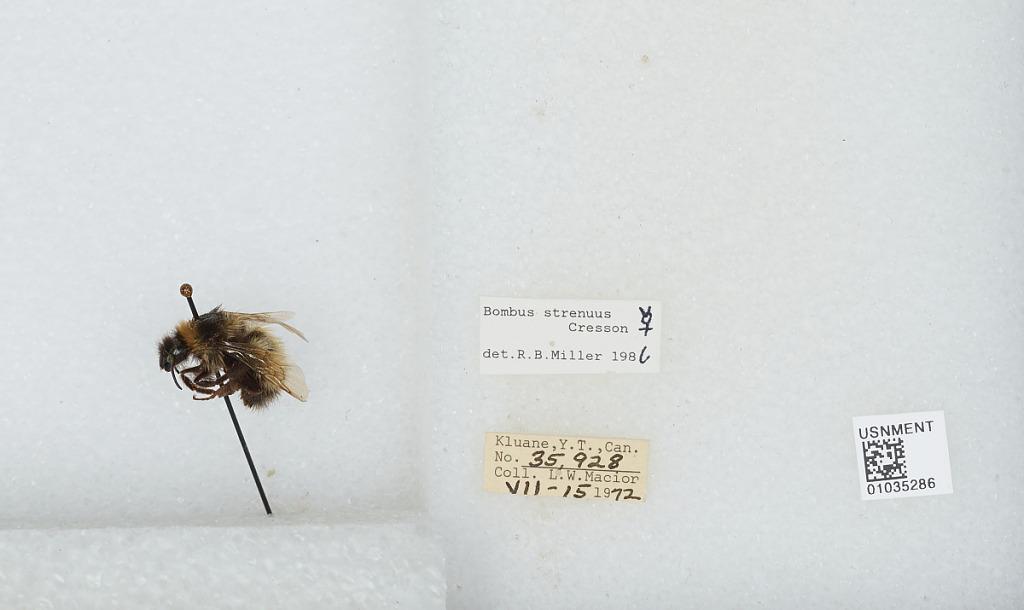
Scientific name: Bombus (Alpinobombus) neoboreus Sladen
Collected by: L. Macior
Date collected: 1972-7-15
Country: Canada
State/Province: Yukon Territory
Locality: Kluane
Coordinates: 60.75, -139.5
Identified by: Miller, R. B.